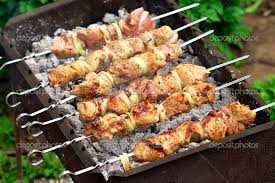
Yemek: kebap